V. S. Raghavan (director)

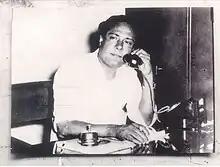
A VERSATILE FILM TECHNICIAN, VERY MUCH SPECIALISED IN AUDIOGRAPHY. Owner of erstwhile Revathi Studios, Chennai

V. S. Raghavan was an Indian film director, producer and audiographer in the 1950s and 1960s in the South Indian film industry. He produced his films under the banner of "Revathi Productions" and owned a recording studio.